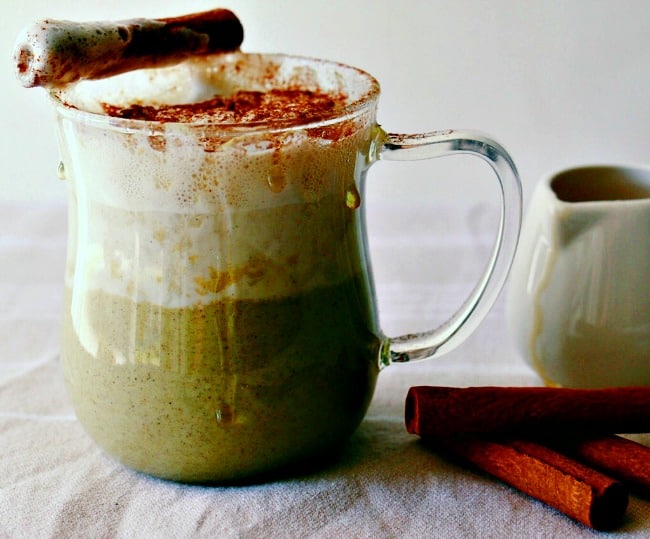
Dish: chai